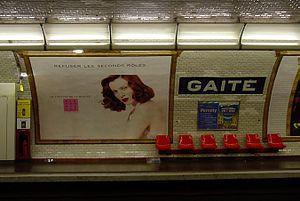
La liste des stations du métro de Paris propose un aperçu des stations actuellement en service, fermées ou autres, du métro de Paris, en France. Le métro a ouvert en 1900 et comprend 302 stations et 383 points d'arrêt, depuis le 23 mars 2013. Les stations fermées ne sont pas comptées dans le total.